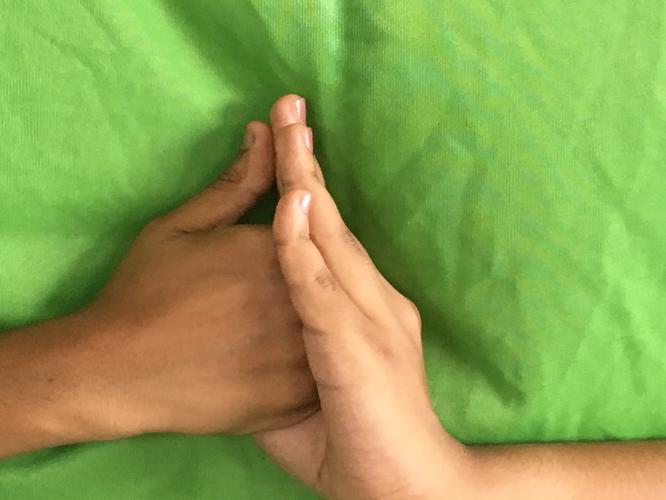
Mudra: Shanka
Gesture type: double_hand